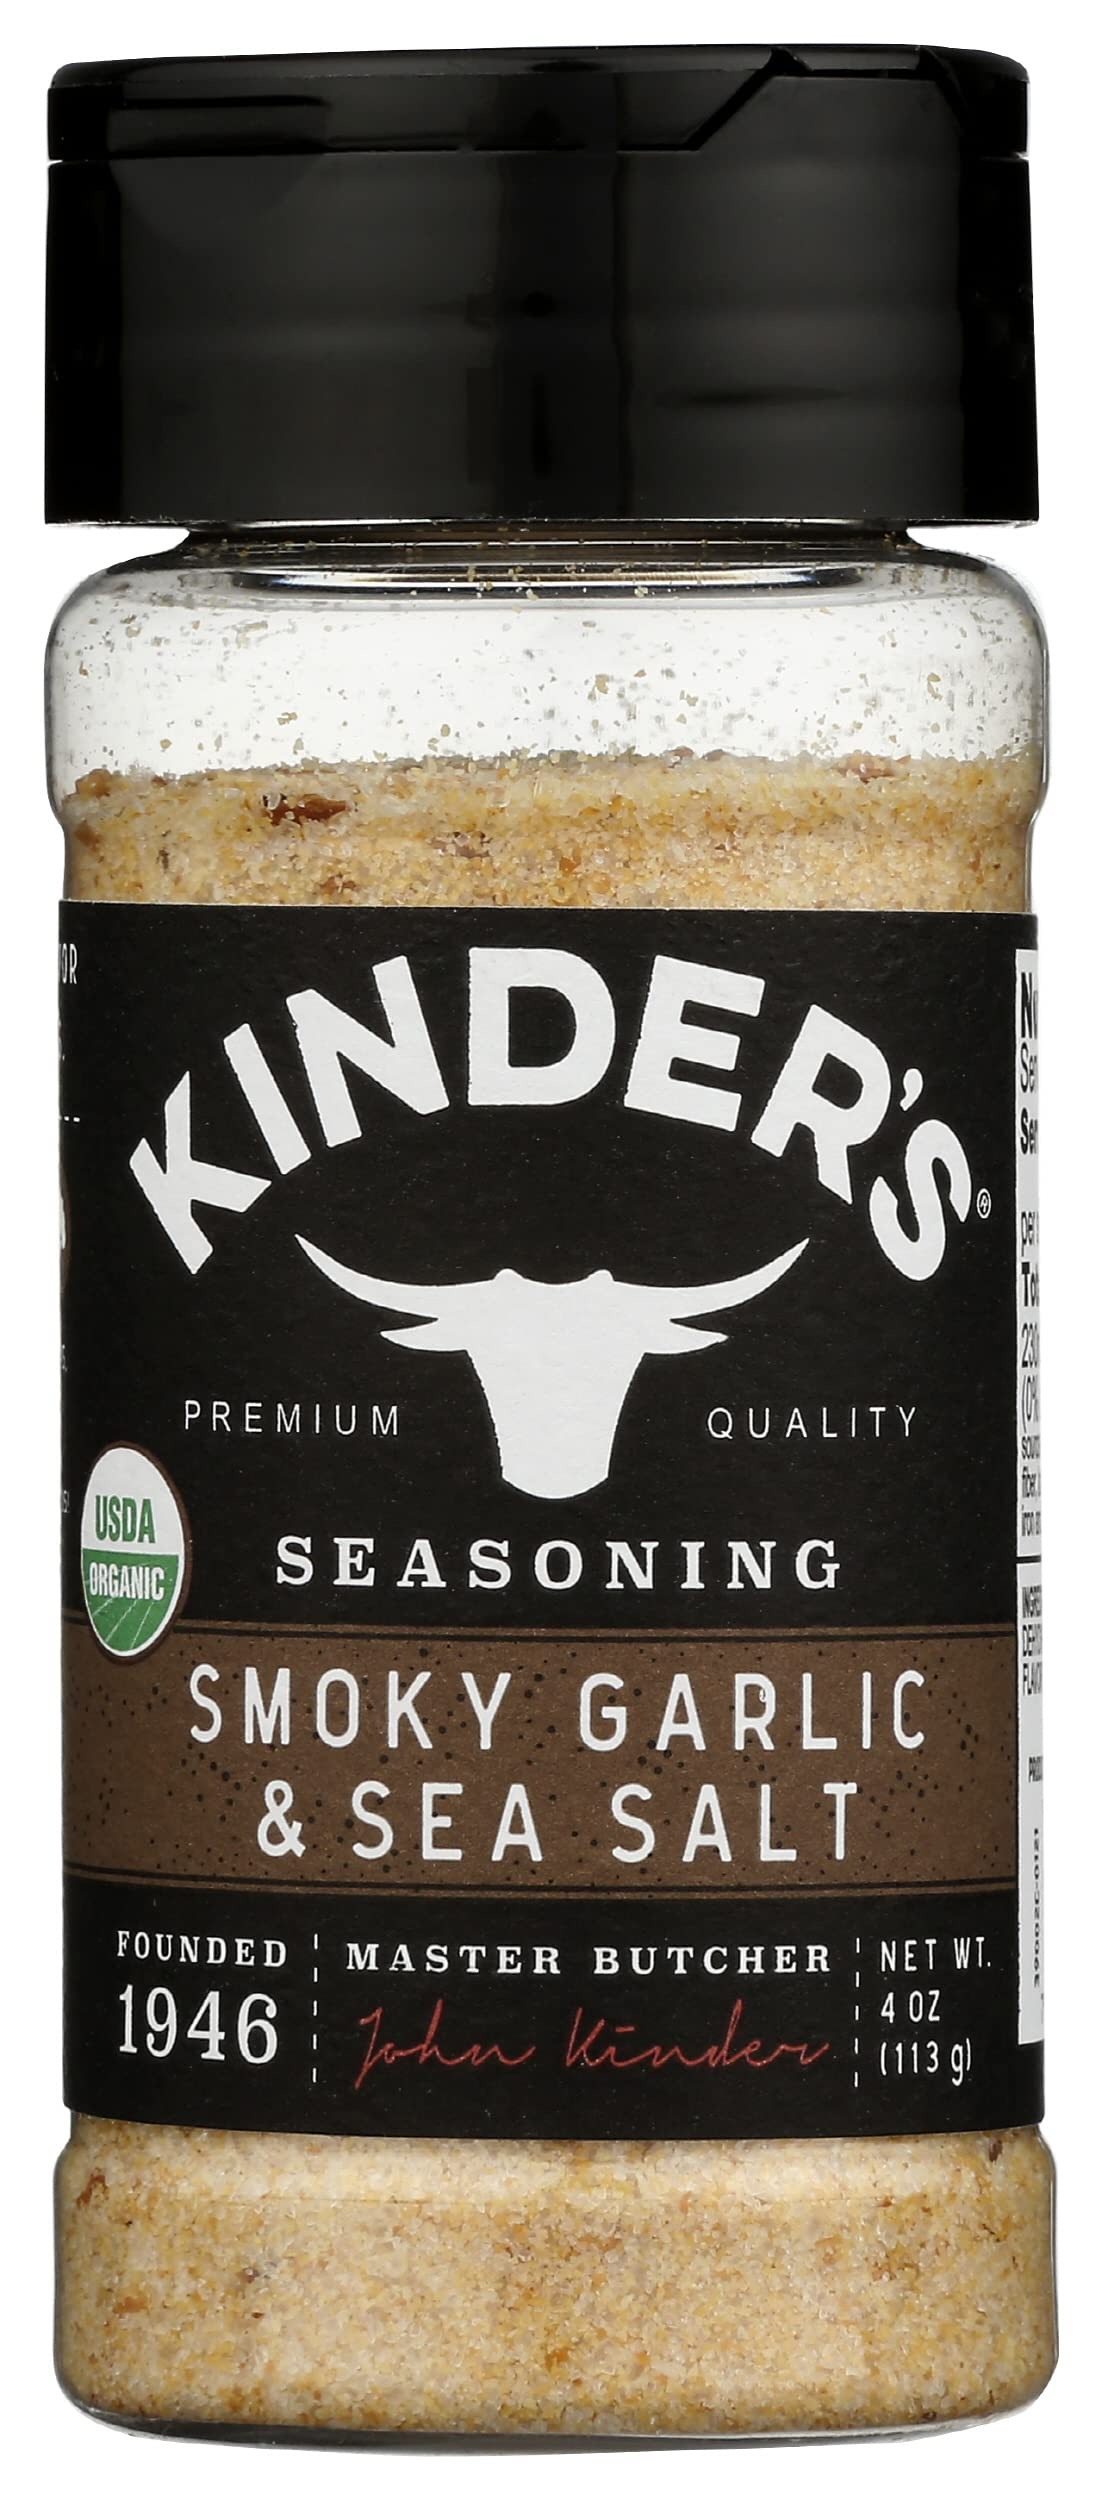
Item Name: Kinder's Organic Roasted Garlic Salt Rub, MSG Free, USDA Organic, 4 Ounce (Pack Of 8)
Bullet Point 1: Elevate Your Everyday Cuisine With Kinder’s Premium Quality Roasted Garlic Salt. Whether Making Meals On The Grill, Smoker Or Oven, Incorporate Our Smoky Garlic Salt To Easily Make Your Flavors Come Alive.
Bullet Point 2: Great Flavor Starts With A Careful Selection Of Ingredients. Kinder's Roasted Garlic Salt Is USDA Organic Certified, Non GMO And MSG Free.
Bullet Point 3: To Use, Shake Our Spices Generously On Meat Before Cooking And When Ready To Serve, Sprinkle Liberally For Even More Smoky Garlic Flavor.
Bullet Point 4: Whether Used On Steak, Burgers And Fries, Chicken Or Veggies, The Bold And Surprisingly Complex Taste Of Real Roasted Garlic, Sea Salt And Hardwood Smoke Is A Cut Above The Rest.
Bullet Point 5: We've Been Obsessed With Quality Since 1946, Following John Kinder's Desire To Share Excellent Barbecue With The World. Bring Home The Award Winning Flavor Derived From Three Generations Of Kinders Who Love Making Good Food Taste Better.
Value: 32.0
Unit: Ounce

Price: 59.99